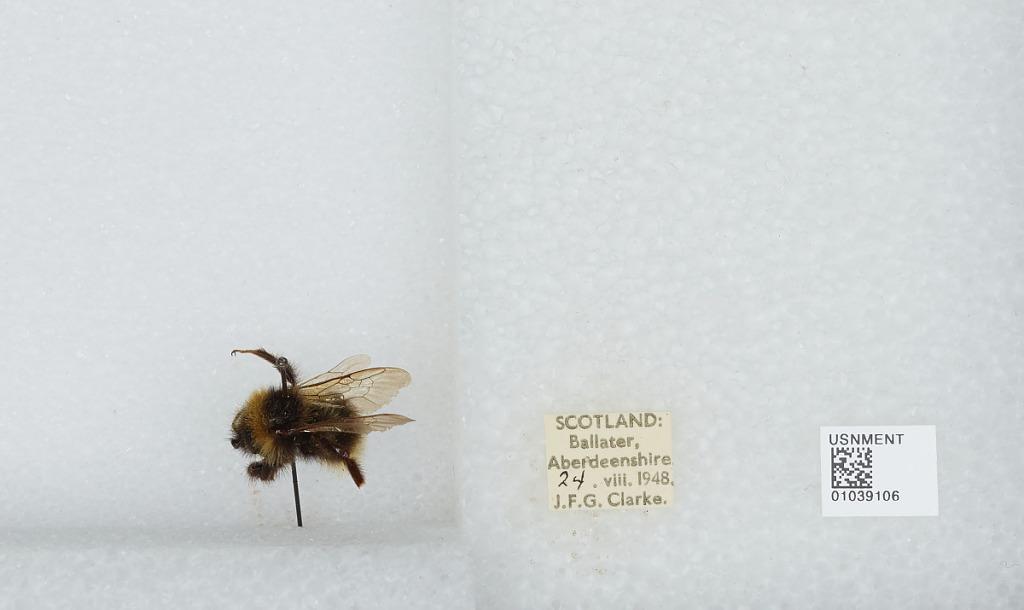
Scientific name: Bombus (Psithyrus) sylvestris (Lepeletier)
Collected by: J. Clarke
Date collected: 1948-8-24
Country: United Kingdom
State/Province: Scotland
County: Aberdeenshire
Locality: Ballater
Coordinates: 57.0447, -3.0494